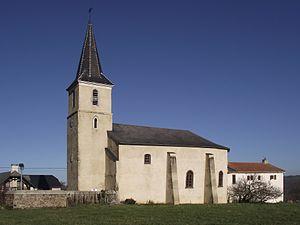
Église de Chelle-Spou (Hautes-Pyrénées, France)
Chelle-Spou est une commune française située dans le département des Hautes-Pyrénées, en région Occitanie.